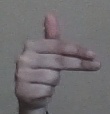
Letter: ghain